Shasta Dam

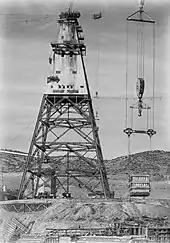
The main tower used to support the cableway system at the dam site

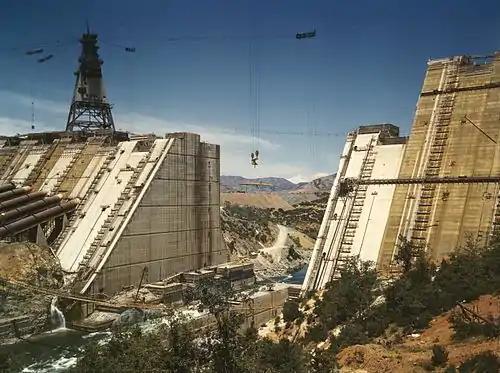
Construction work in June 1942, showing the empty middle section which would later become the spillway.

Building of the dam's main concrete structure started in July 1940 after the cable systems had been completed and the mixing plant came on line. Steel buckets capable of carrying of concrete, weighing 16 tons when full, traveled back and forth along the lines. For three years, thousands of men labored building the dam's massive abutments, pouring concrete into large modular "blocks" square and deep. These blocks were shaped using wooden forms, which were removed when the concrete cured and rebuilt to handle the next block above it. The concrete was "vibrated" into place using specialized equipment, which filled in any accidental cavities and bubbles to ensure maximum density and strength. After the concrete cured, the surface was cleaned and smoothed by sandblasting. At the same time, the railroad that ran through the temporary tunnel on the west side of the river was rerouted.